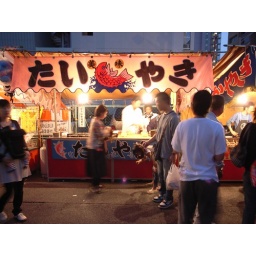
A roadside stall ('yatai') at the Tokasan festival, in Hiroshima. Taiyaki are sponge cakes in the shape of fish (sea bream).